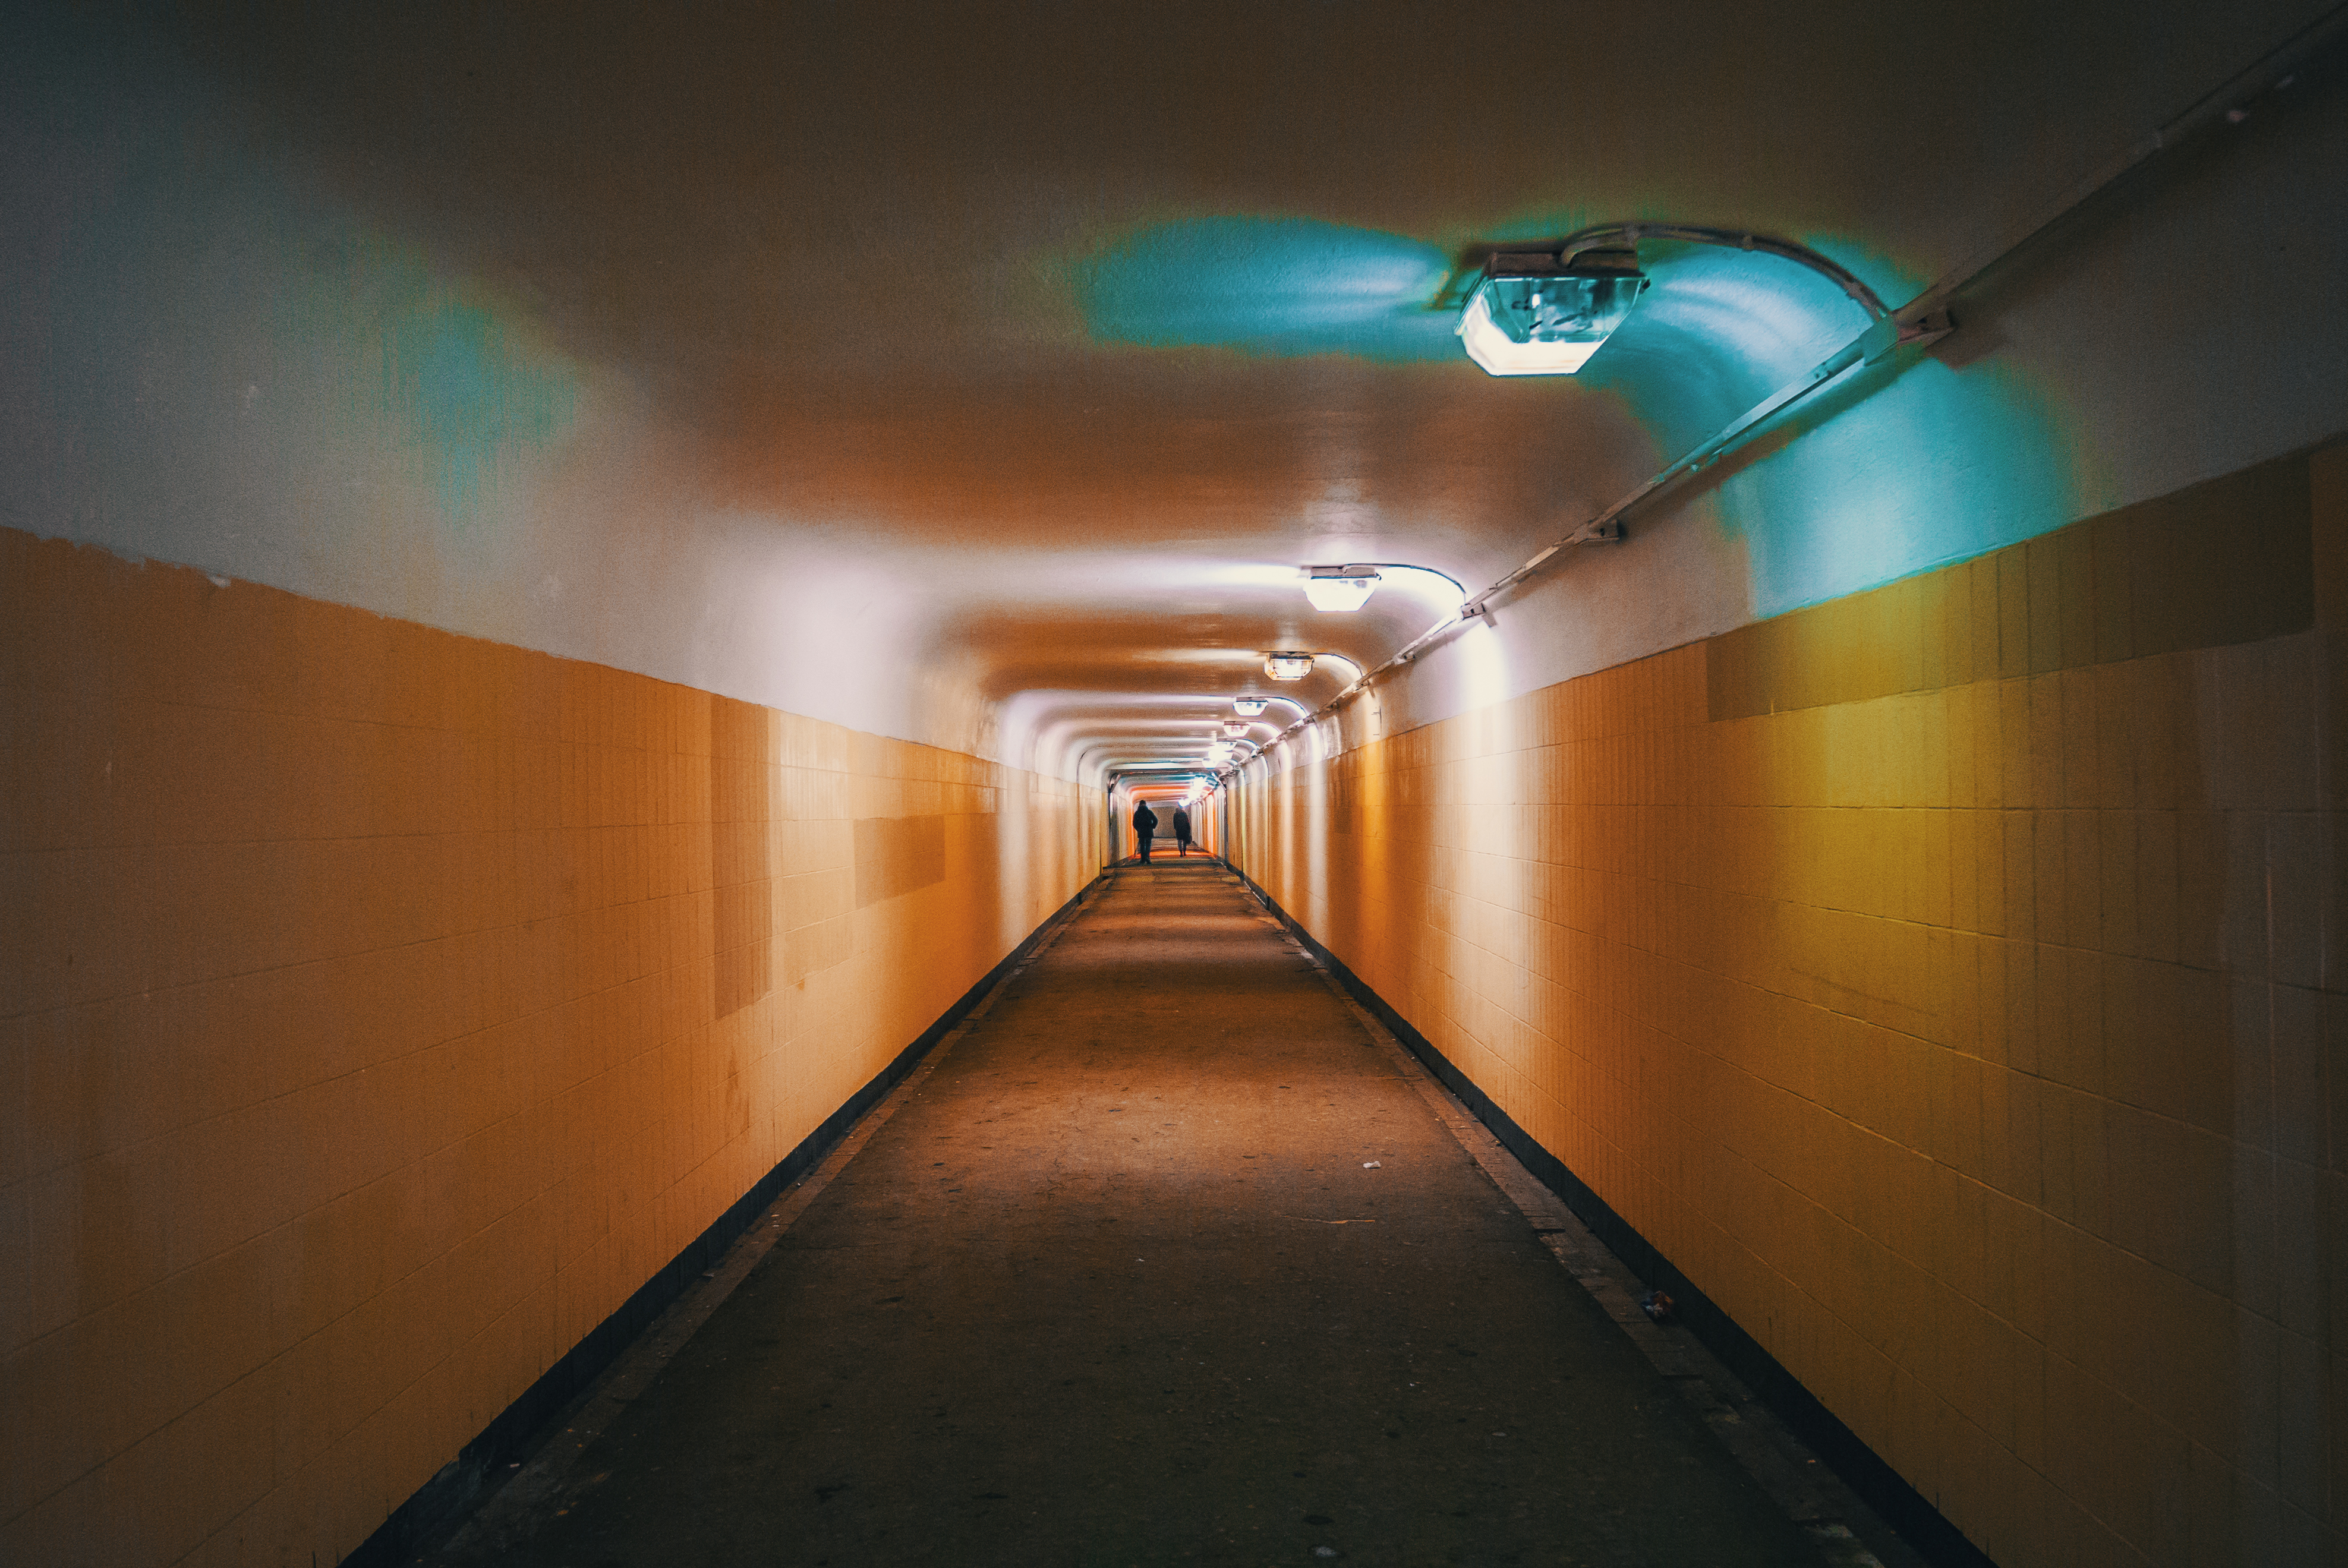
images, orange, electricity, wall, tunnel, symmetry, Tints and shades, ceiling, flooring, automotive lighting, road, space, art, road surface, darkness, concrete, light fixture, city, wood, subway, room, night, fluorescent lamp, shadow, circle, walkway, sky, arch, sconce, transport